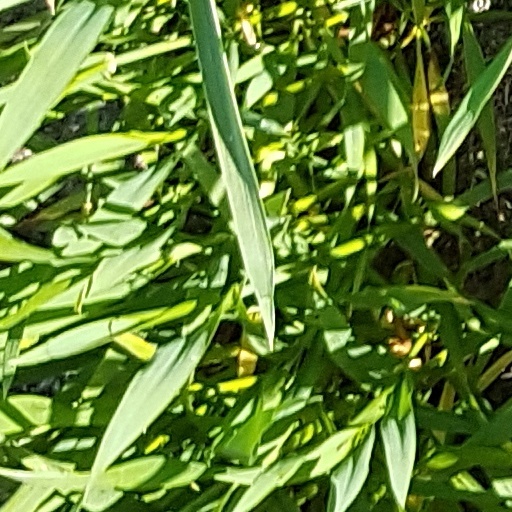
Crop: wheat